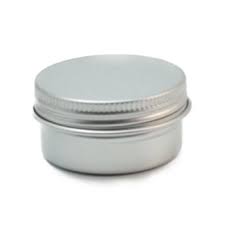
Label: metal